Price baronets of Trengwainton (1815)

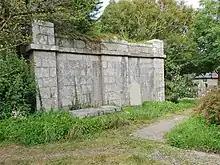
Rose Price Mausoleum, Madron Churchyard

The heir presumptive to the baronetcy is his nephew Benjamin William Rose Price (born 1989).